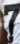
Number: 7